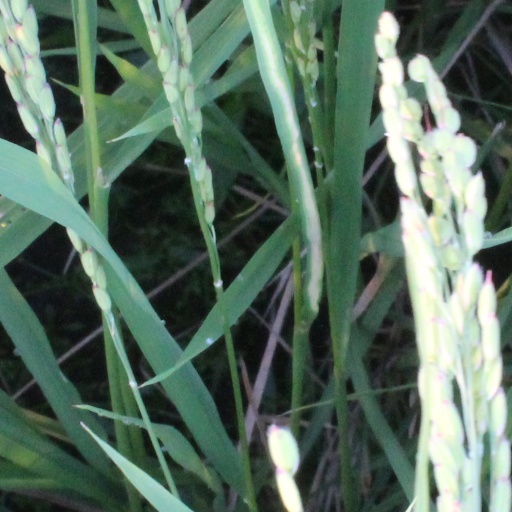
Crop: rice